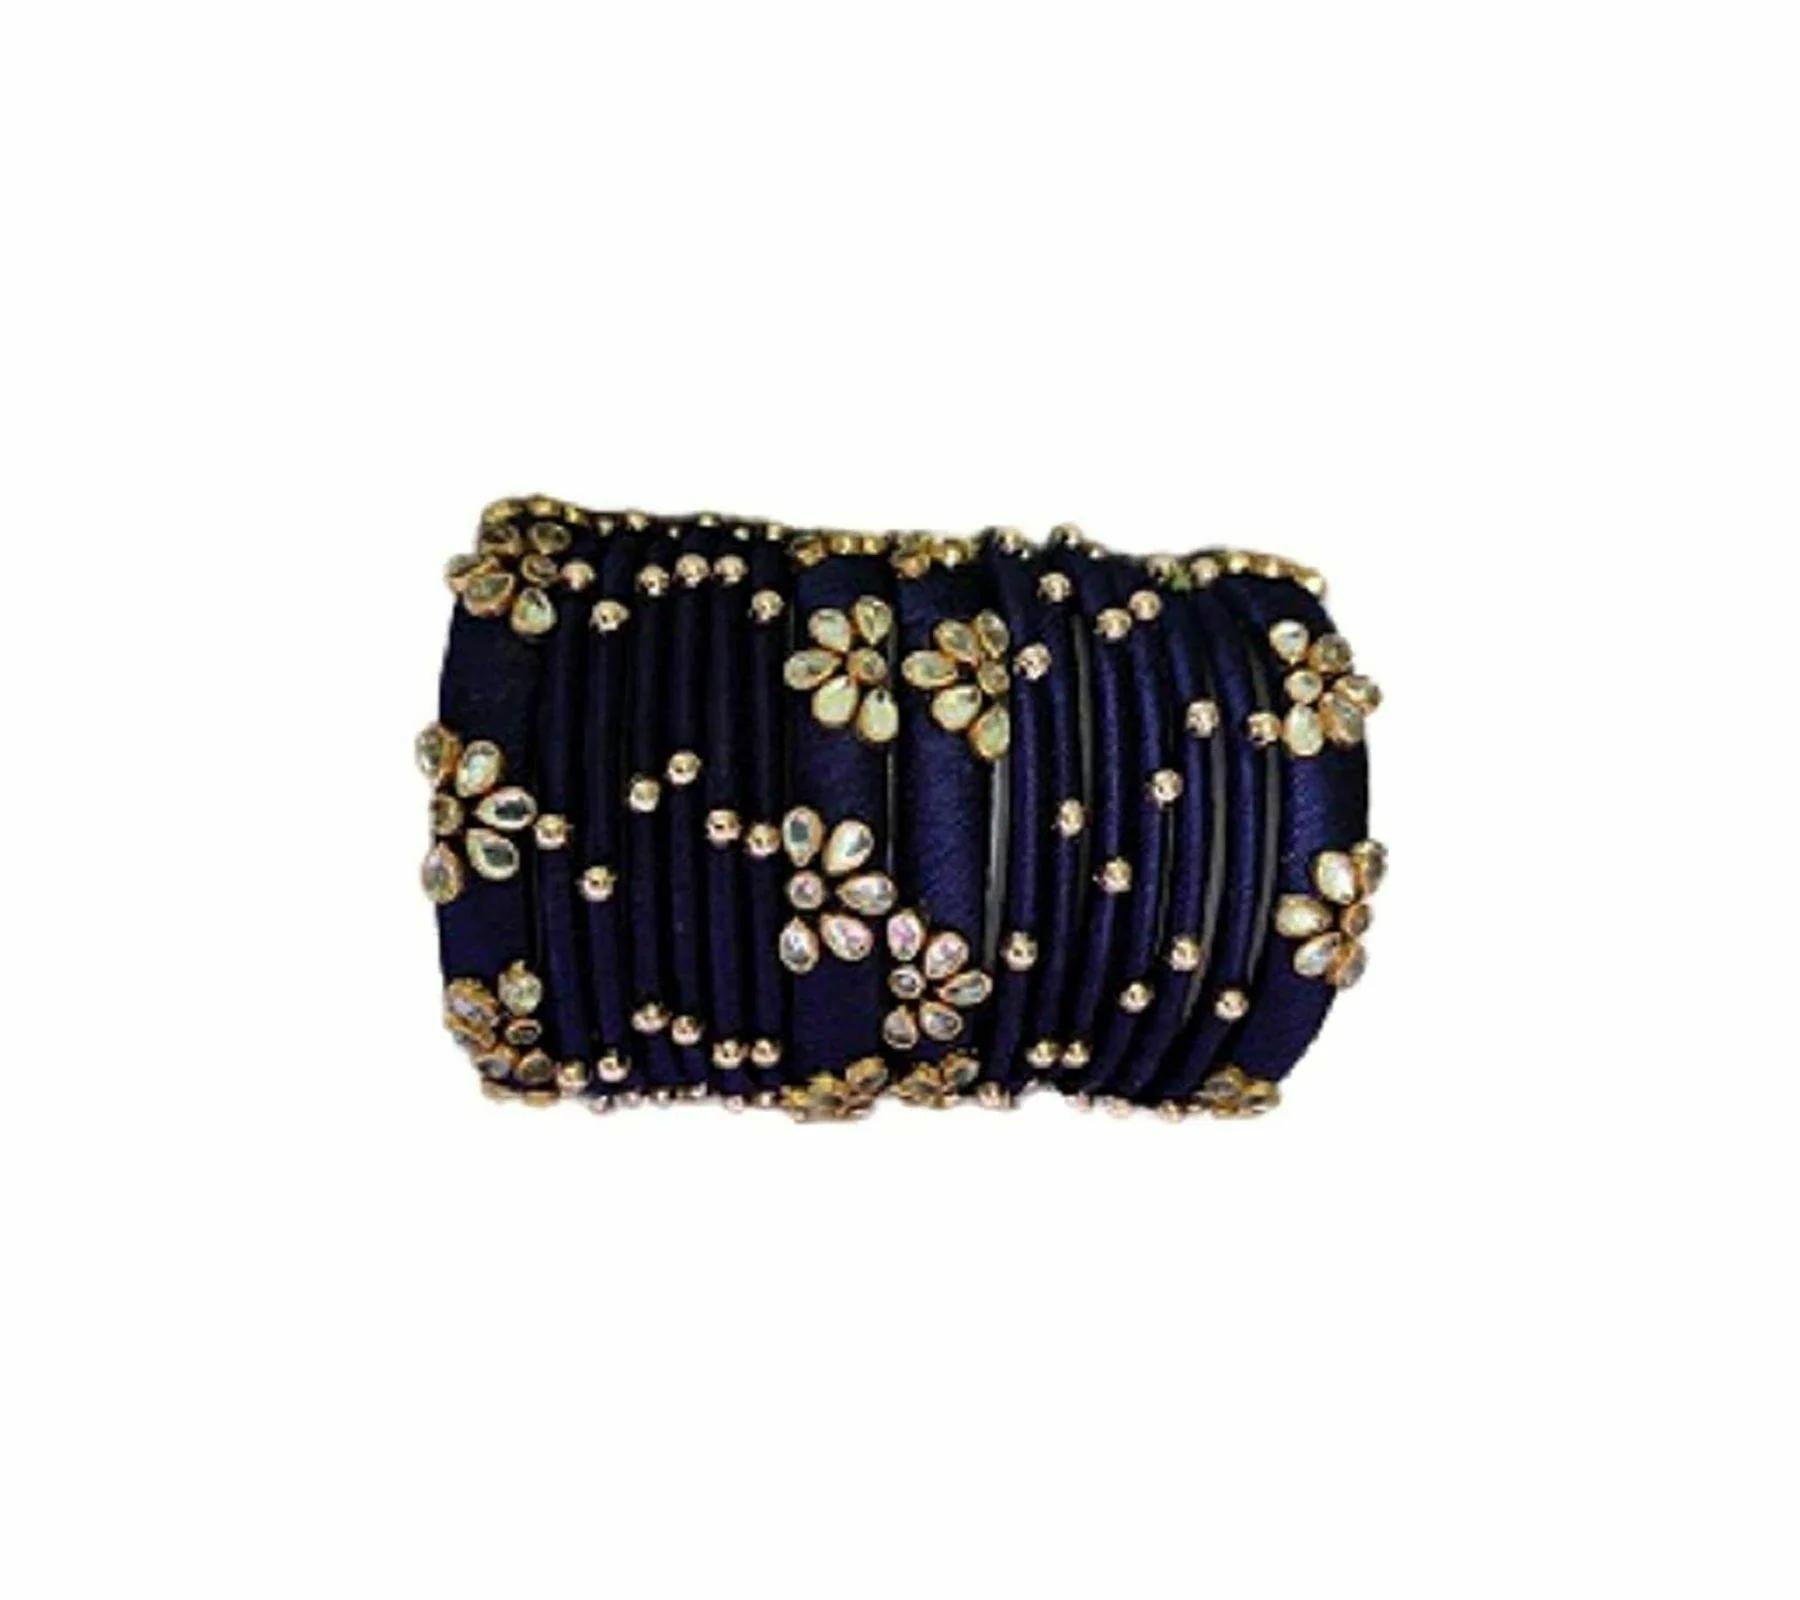
Aashirwad Traders Handmade Blue Plastic and Silk Thread Kundan Bangle (Women) - 2.4 (set of 16)
Type: Bracelets
Brand: Aashirwad Traders
Price: Rs. 539
 Fashionable trendy and party wear jewelery for women. Women love jewellery specially bangles adore a women. They wear it on different occasion. They have special importance on ring ceremony, wedding and festive time. They can also wear it on regular basics. Make your moment memorable with this range. This bangle set features a unique one of a kind designer with glossy finish. This product made by hand made artisan by using silk thread and plastic metal and we accept your matching color and attractive silk thread with stick of glass,design beads.We welcome to your matching saris and dress design and colors.Disclaimer:16 Bangle
Features: Fashionable, elegant, classy and delicate designer silk thread bangles set which will add bling to your look,Silk thread bangles available size 2.4, 2.6, 2.8,Type handmade,material shine silk thread and kundan. This set is skin friendly,Usage traditional, partywear and perfect match for silk saree and the lehengas.A special ornament for wedding,Usage traditional, partywear and perfect match for silk saree and the lehengas.,#Unique Designs,#Durable and long-lasting
Included: 16 Bangle